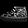
Label: Sneaker